Alberto Orrego Luco

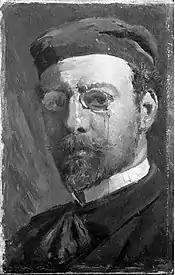
Self-portrait (date unknown)

Alberto Orrego Luco (20 April 1854 in Valparaíso – 2 June 1931 in Santiago) was a Chilean Impressionist landscape painter and diplomat.